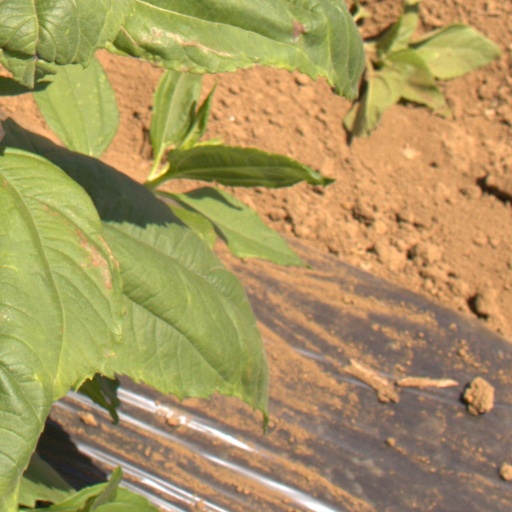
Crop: Jerusalem artichoke